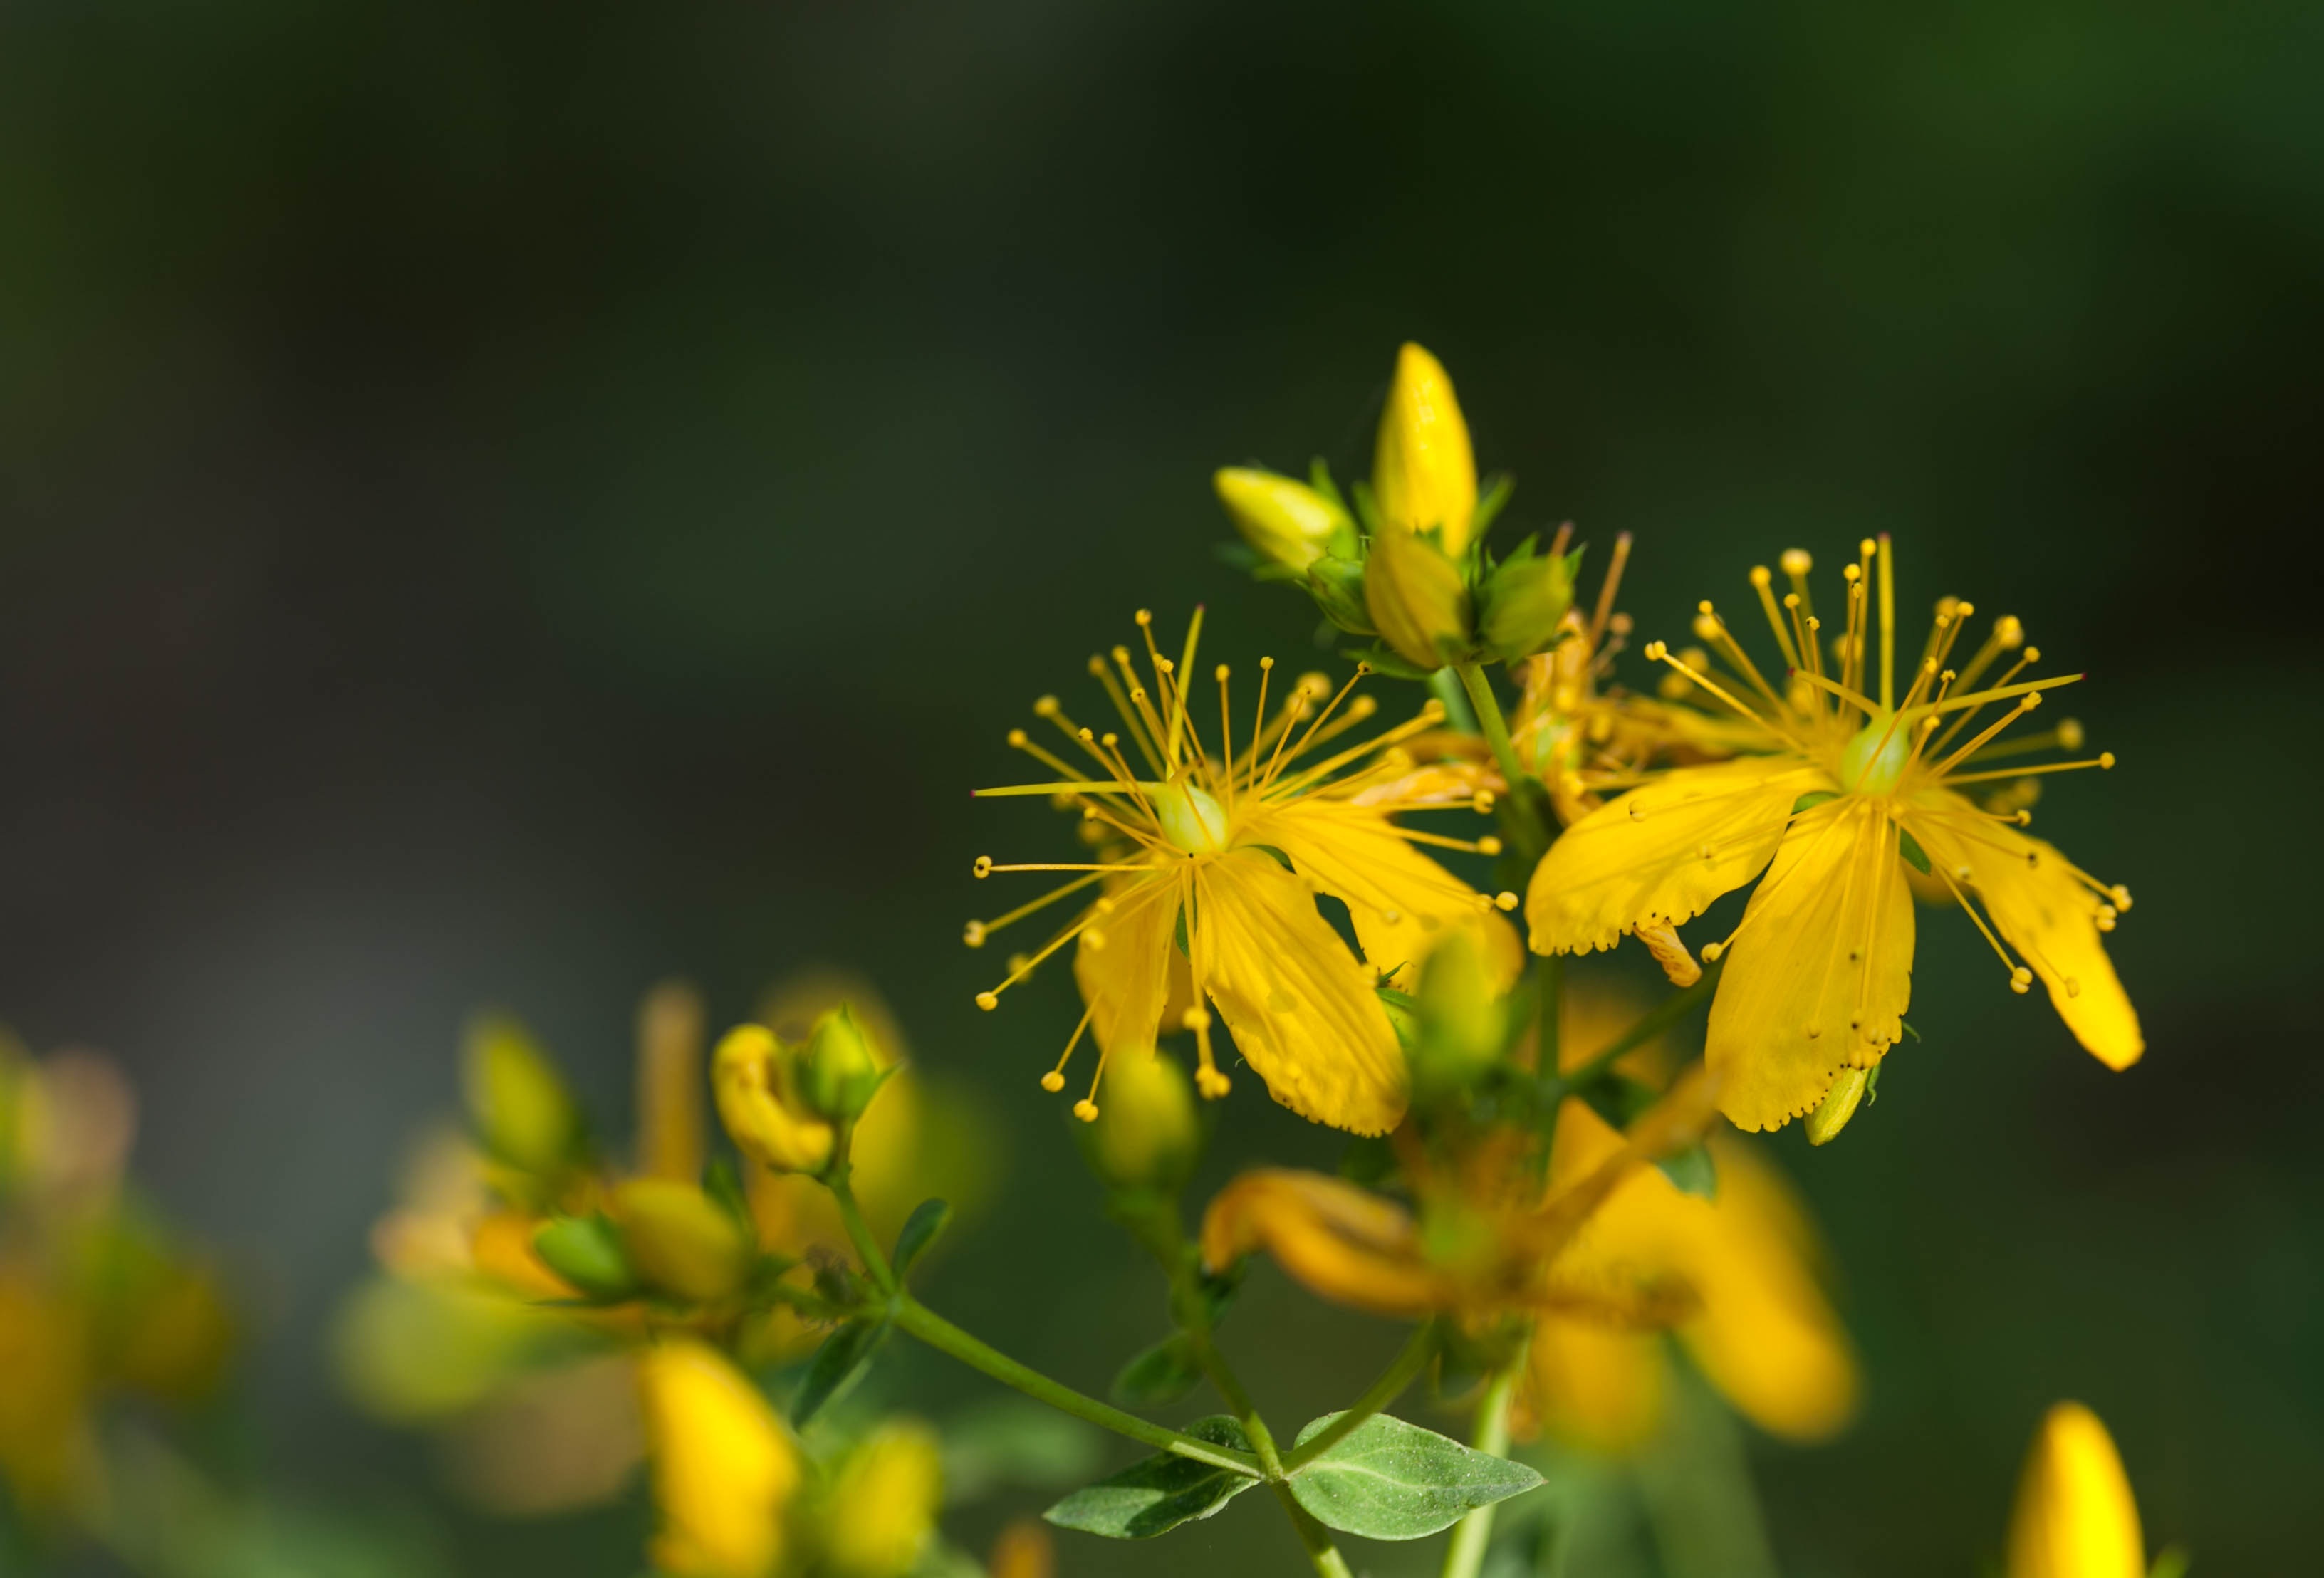
nature, blossom, plant, photography, meadow, sunlight, leaf, flower, bloom, summer, spring, green, produce, small, botany, yellow, garden, flora, season, wildflower, close up, shrub, beauty, herbaceous, hypericum, macro photography, flowering plant, medicinal herb, hypericum perforatum, hypericaceae, plant stem, land plant, chelidonium, saint john's wort, long stamen